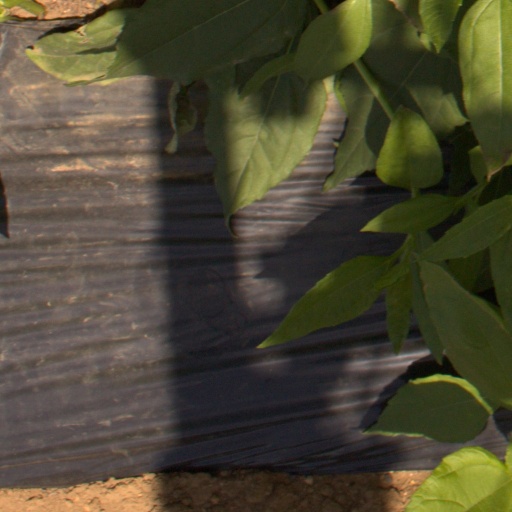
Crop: Jerusalem artichoke